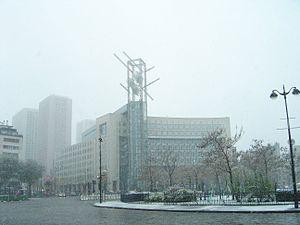
Neige à Paris (Place d'Italie) le 26 novembre 2005